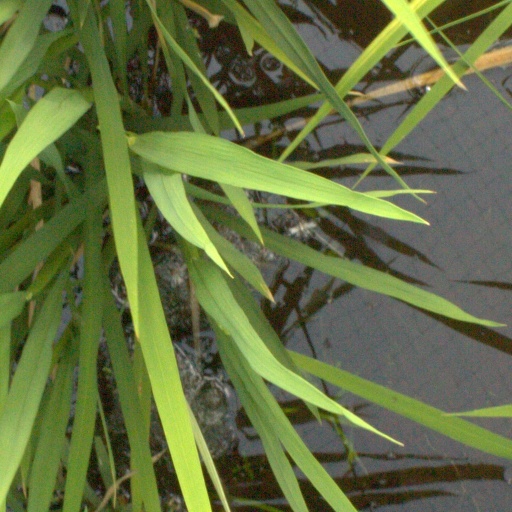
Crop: rice